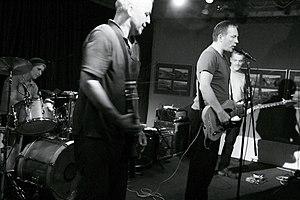
The Ex est un groupe de post-punk expérimental néerlandais, originaire d'Amsterdam. À l'origine punk et anarchiste, le groupe a évolué et exploré bien d'autres horizons, grâce, notamment à ses multiples collaborations. Il restera néanmoins fortement engagé politiquement, après 36 ans de carrière, quelque 1 250 concerts dans l'Europe entière et plus de 20 albums. Dans sa formation habituelle, le groupe est composé de Terrie Hessels et Andy Moor, Arnold de Boer et de Katherina Bornefeld. The Ex est continuellement en développement, et toujours ouvert à de nouvelles idées et collaborations. Des groupes comme Sonic Youth ou encore Fugazi les considèrent comme une influence majeure.